Nut roast

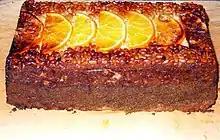
Unsliced nut roast

A nut roast or roasted nut loaf is a vegetarian dish consisting of nuts, grains, vegetable oils, broth or butter, and seasonings formed into a firm loaf shape or long casserole dish before roasting and often eaten as an alternative to a traditional British style roast dinner. It is popular with vegetarians at Christmas, as well as part of a traditional Sunday roast. Nut roasts are also made by Canadian and American vegetarians and vegans as the main dish for Thanksgiving or other harvest festival meals.